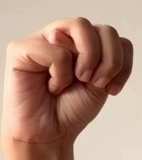
ASL sign: M